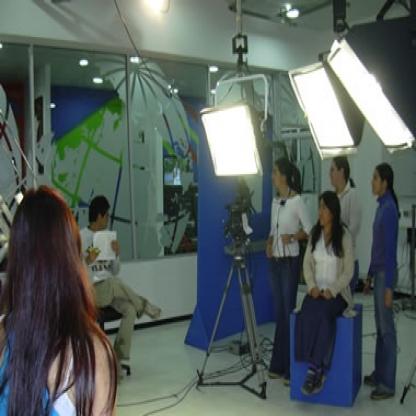
Scene: Indoor